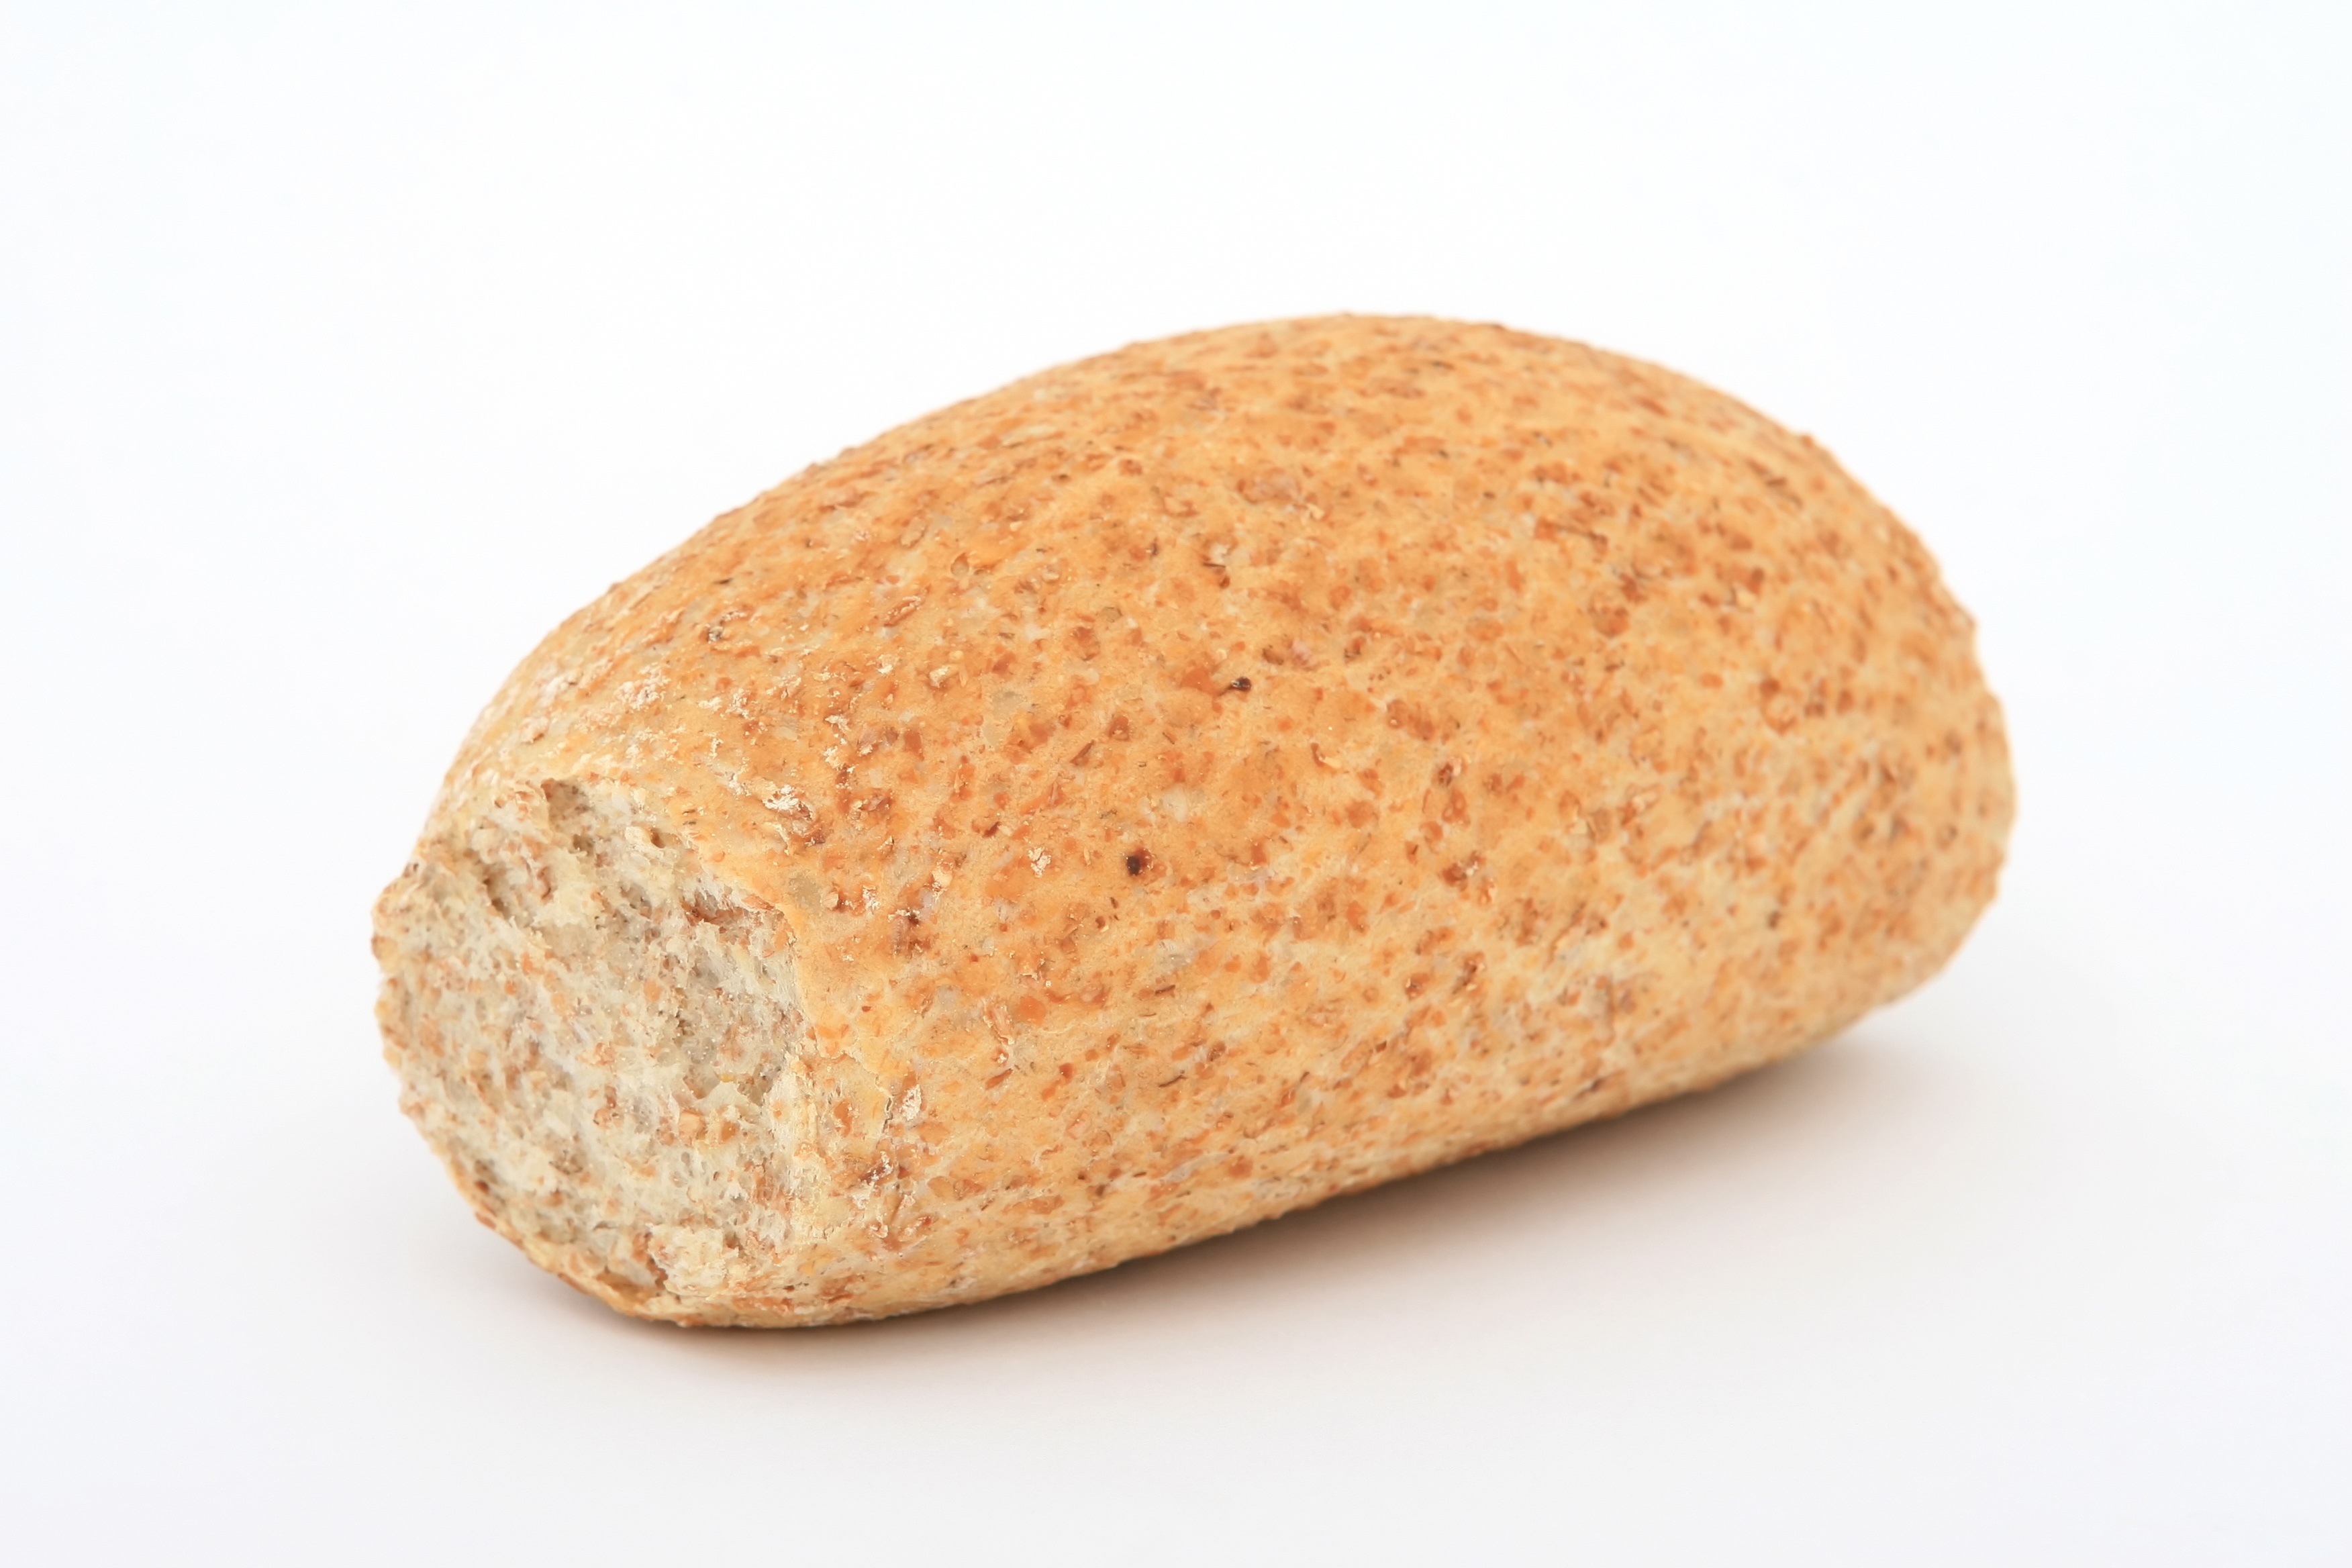
white, wheat, grain, isolated, food, produce, macro, brown, closeup, breakfast, baking, healthy, snack, eat, lunch, delicious, bread, health, bakery, cookery, dough, sandwich, plain, cook, toast, baked, bun, crust, close up, calories, seeds, eating, nutrition, toasted, tasty, baker, roll, ciabatta, slim, diet, flour, taste, baked goods, nutritious, slimming, appetite, brown bread, rye bread, grass family, whole grain, sliced bread, bap, wholesome